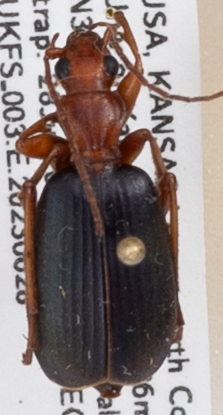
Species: Brachinus alternans
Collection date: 2023-06-28
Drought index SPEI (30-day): -1.554
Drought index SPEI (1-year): -1.69
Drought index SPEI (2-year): -0.692